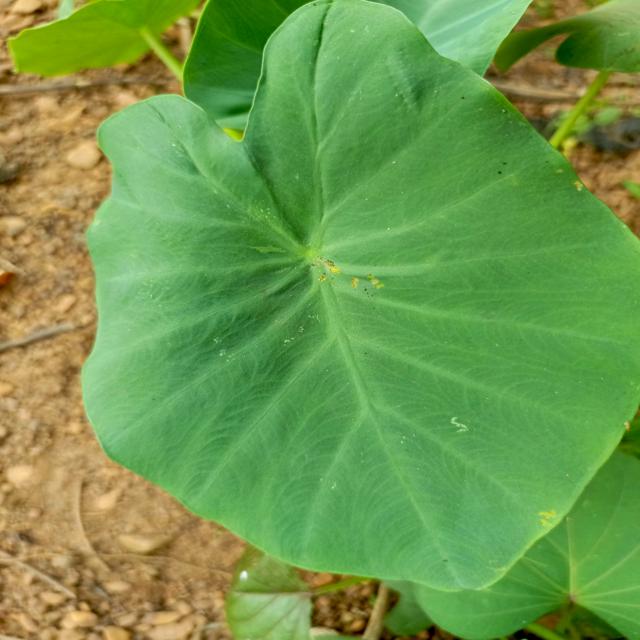
Label: Healthy